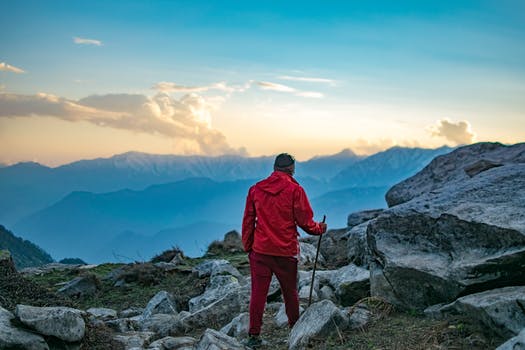
Label: No Watermark